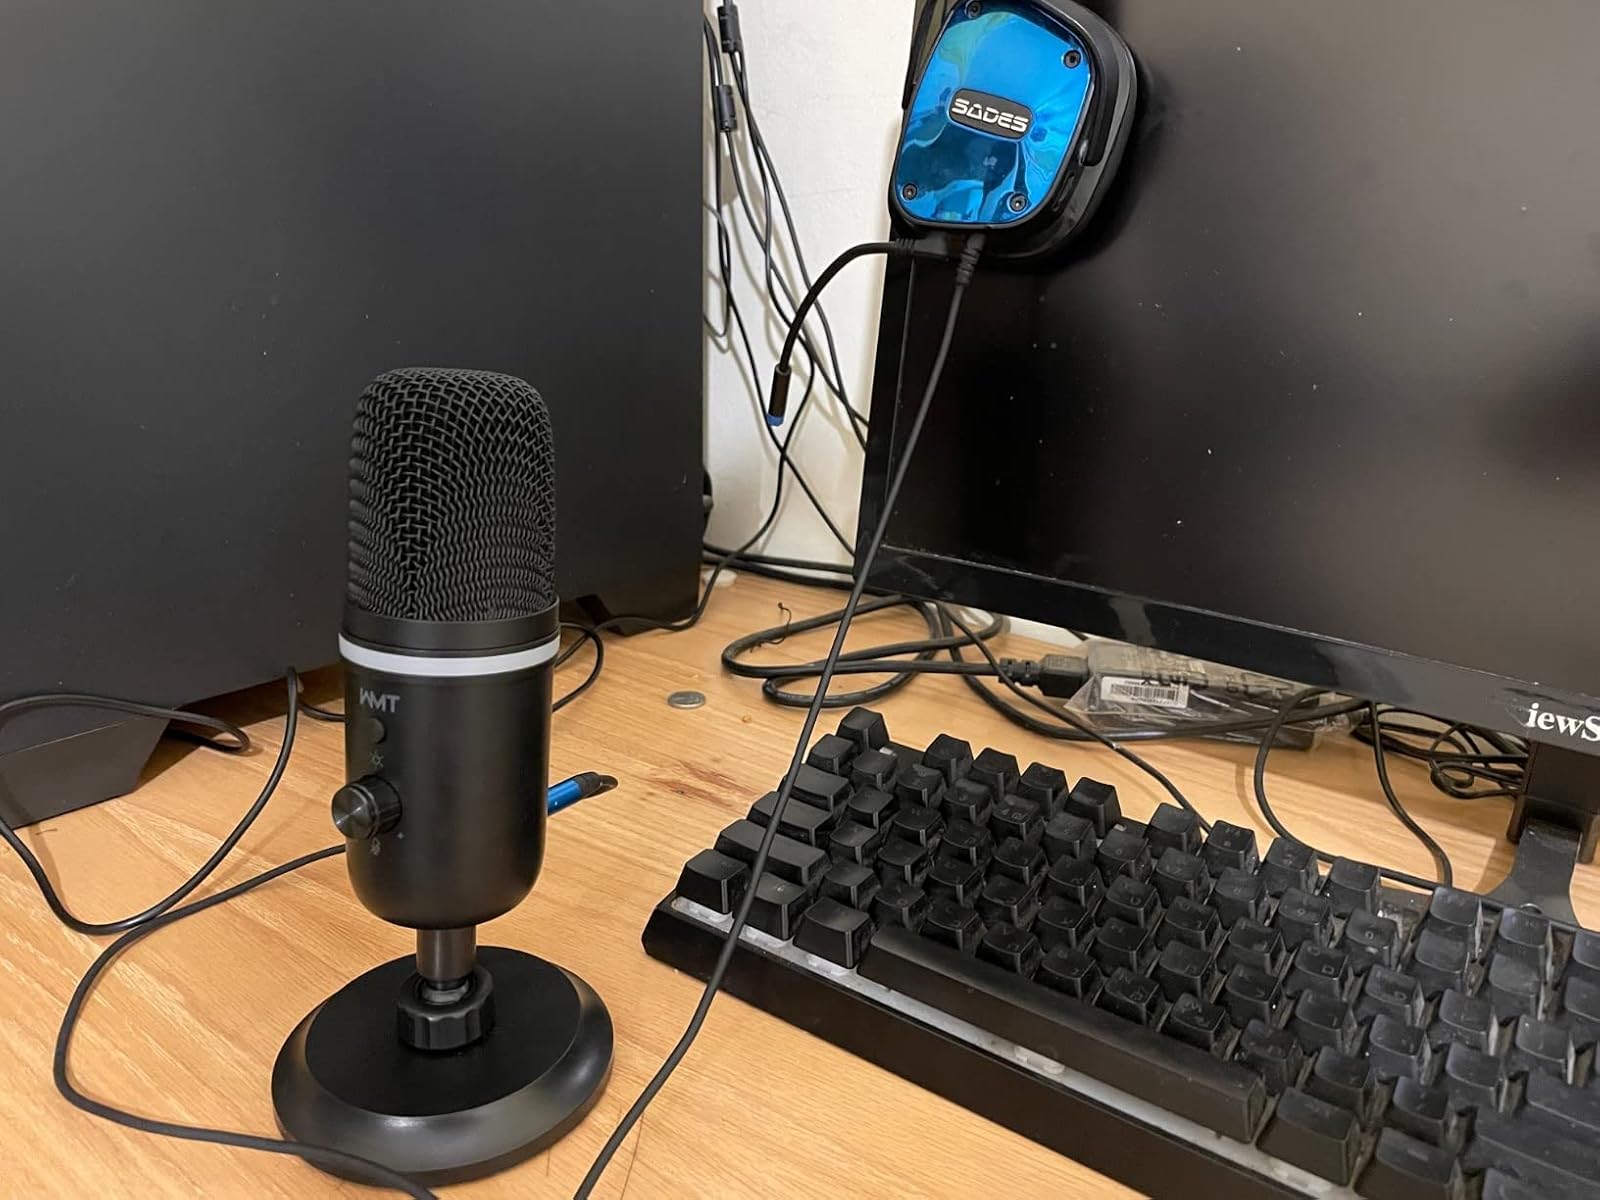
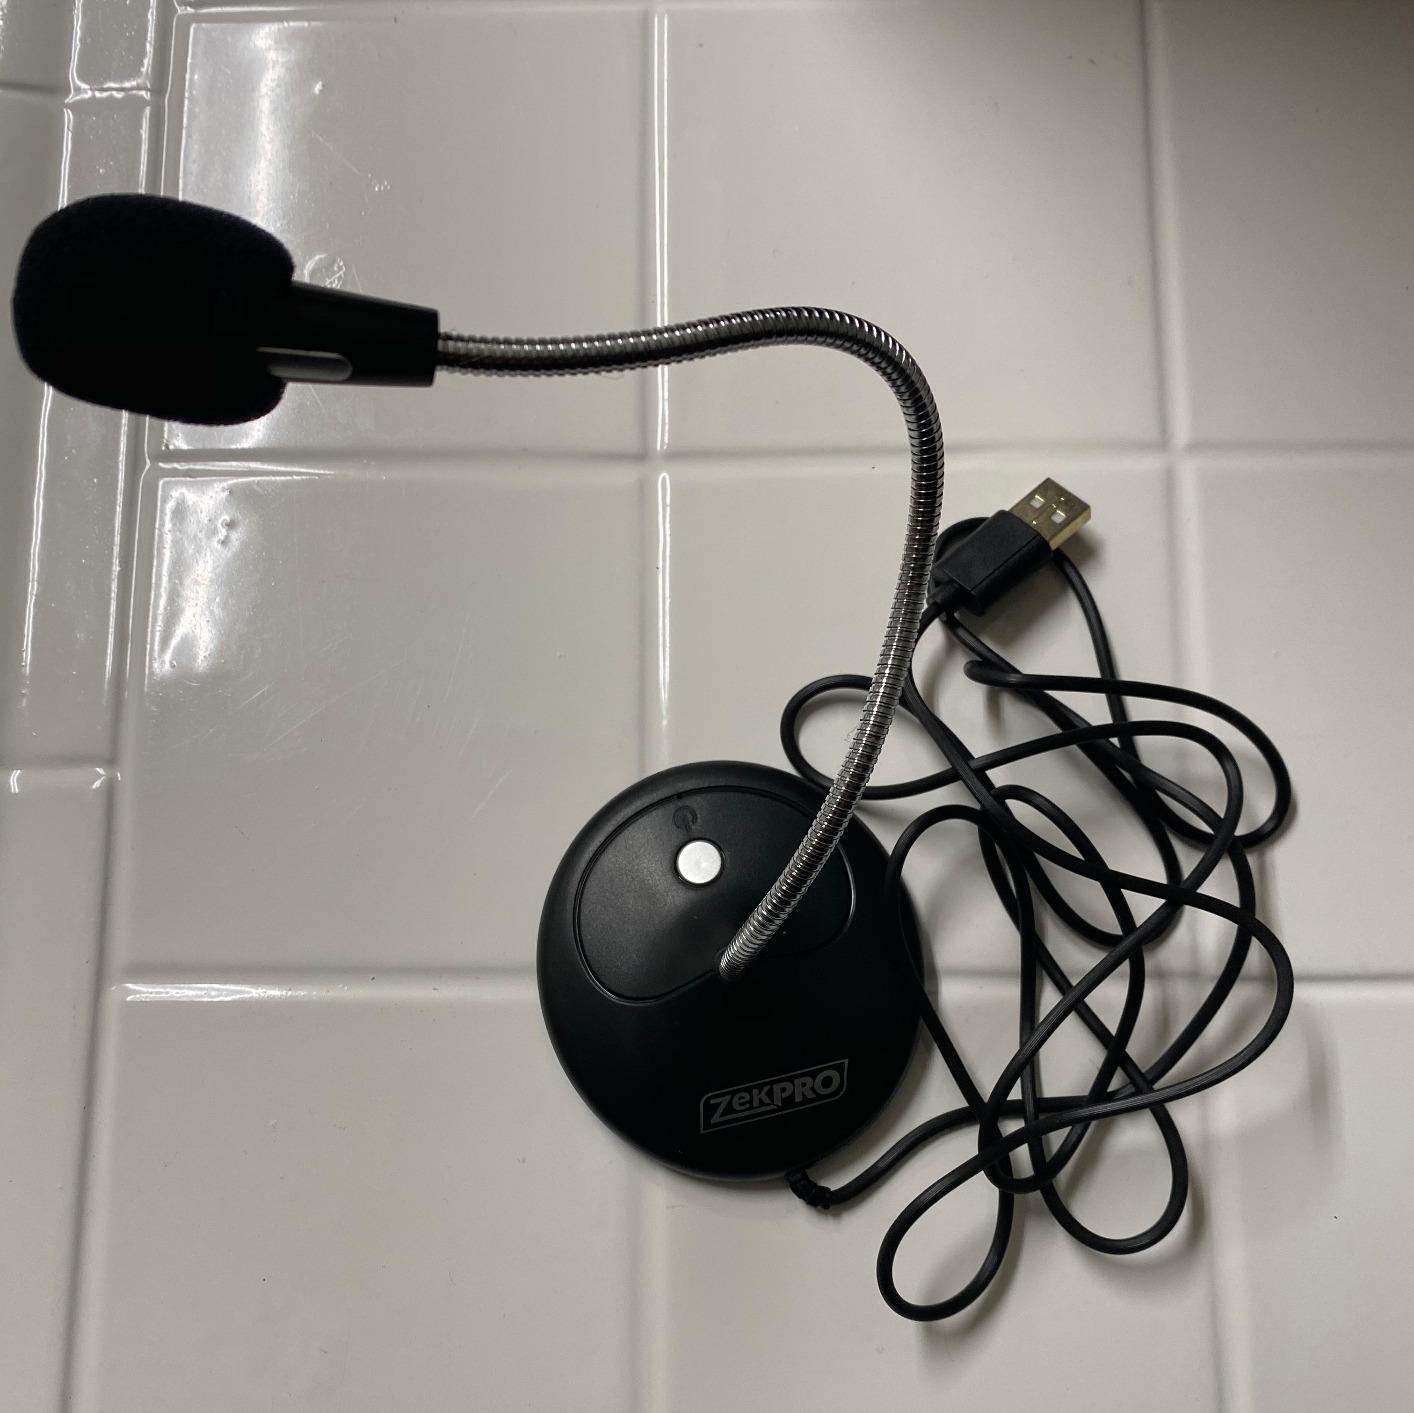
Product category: microphone
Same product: no